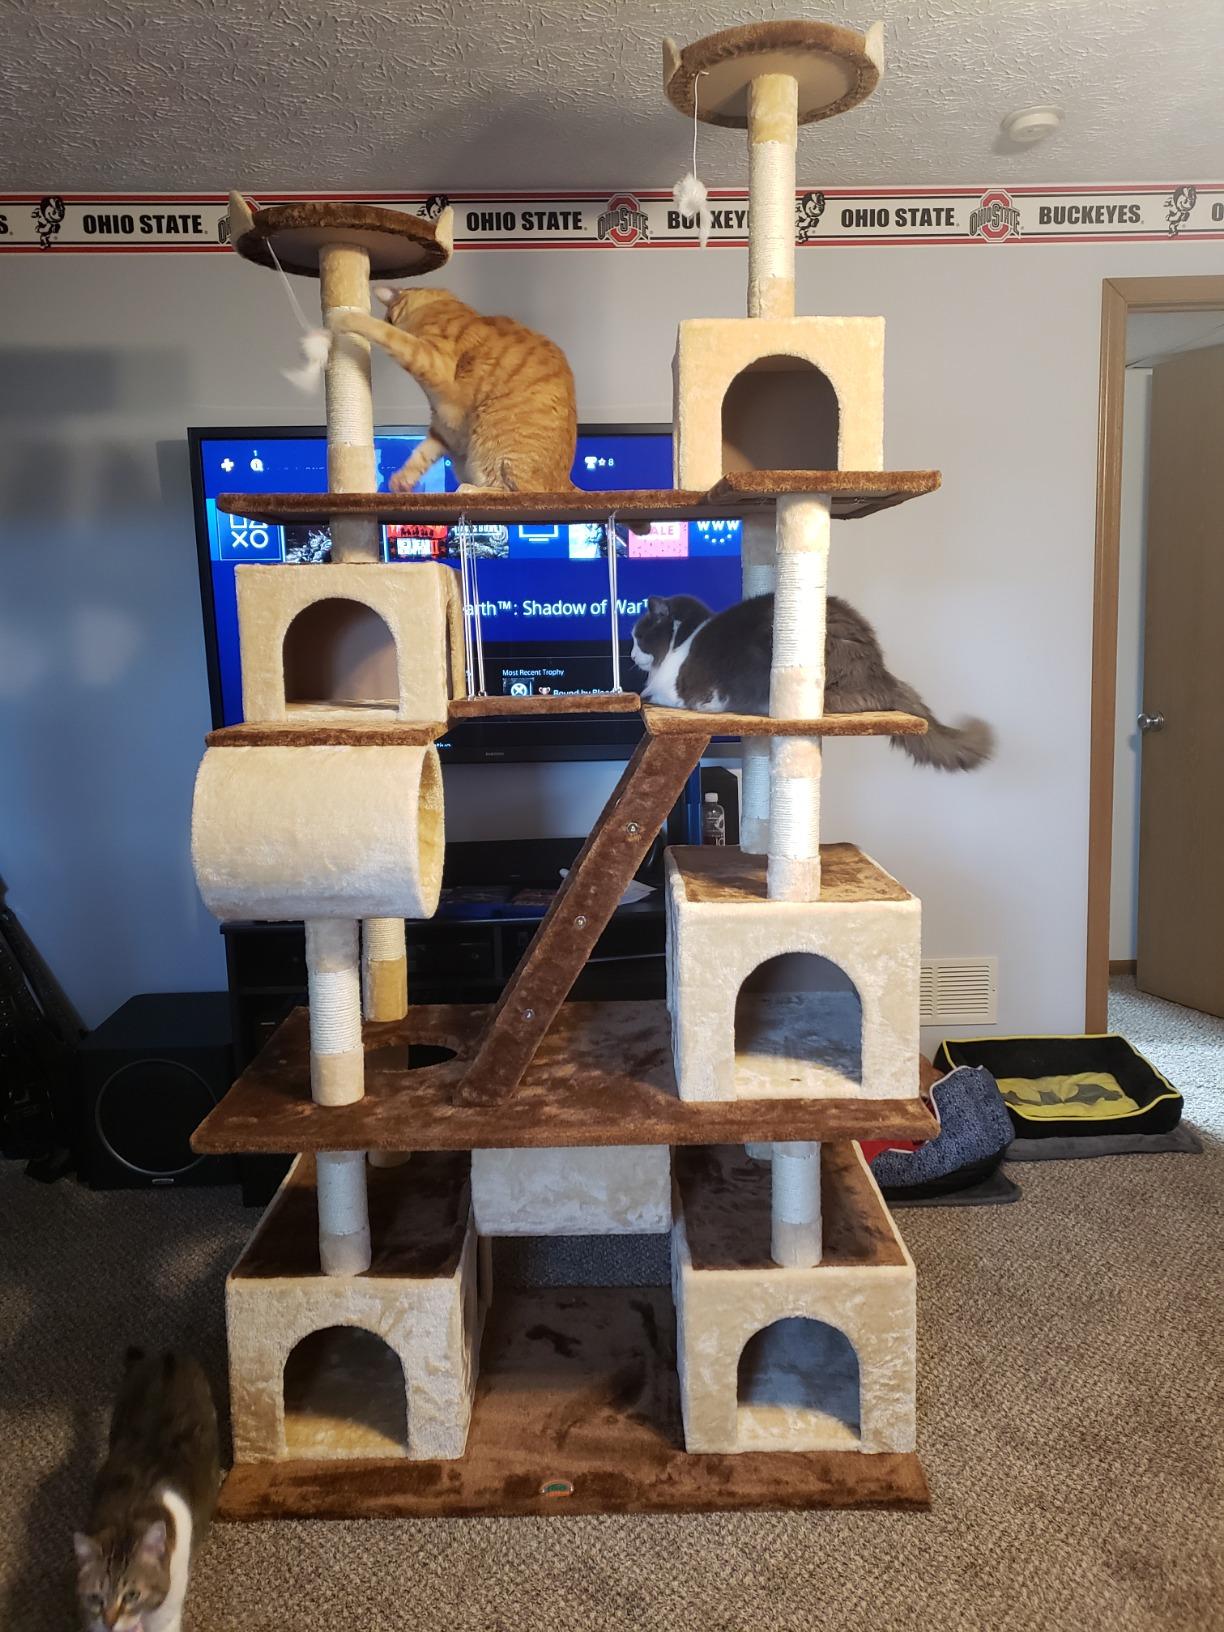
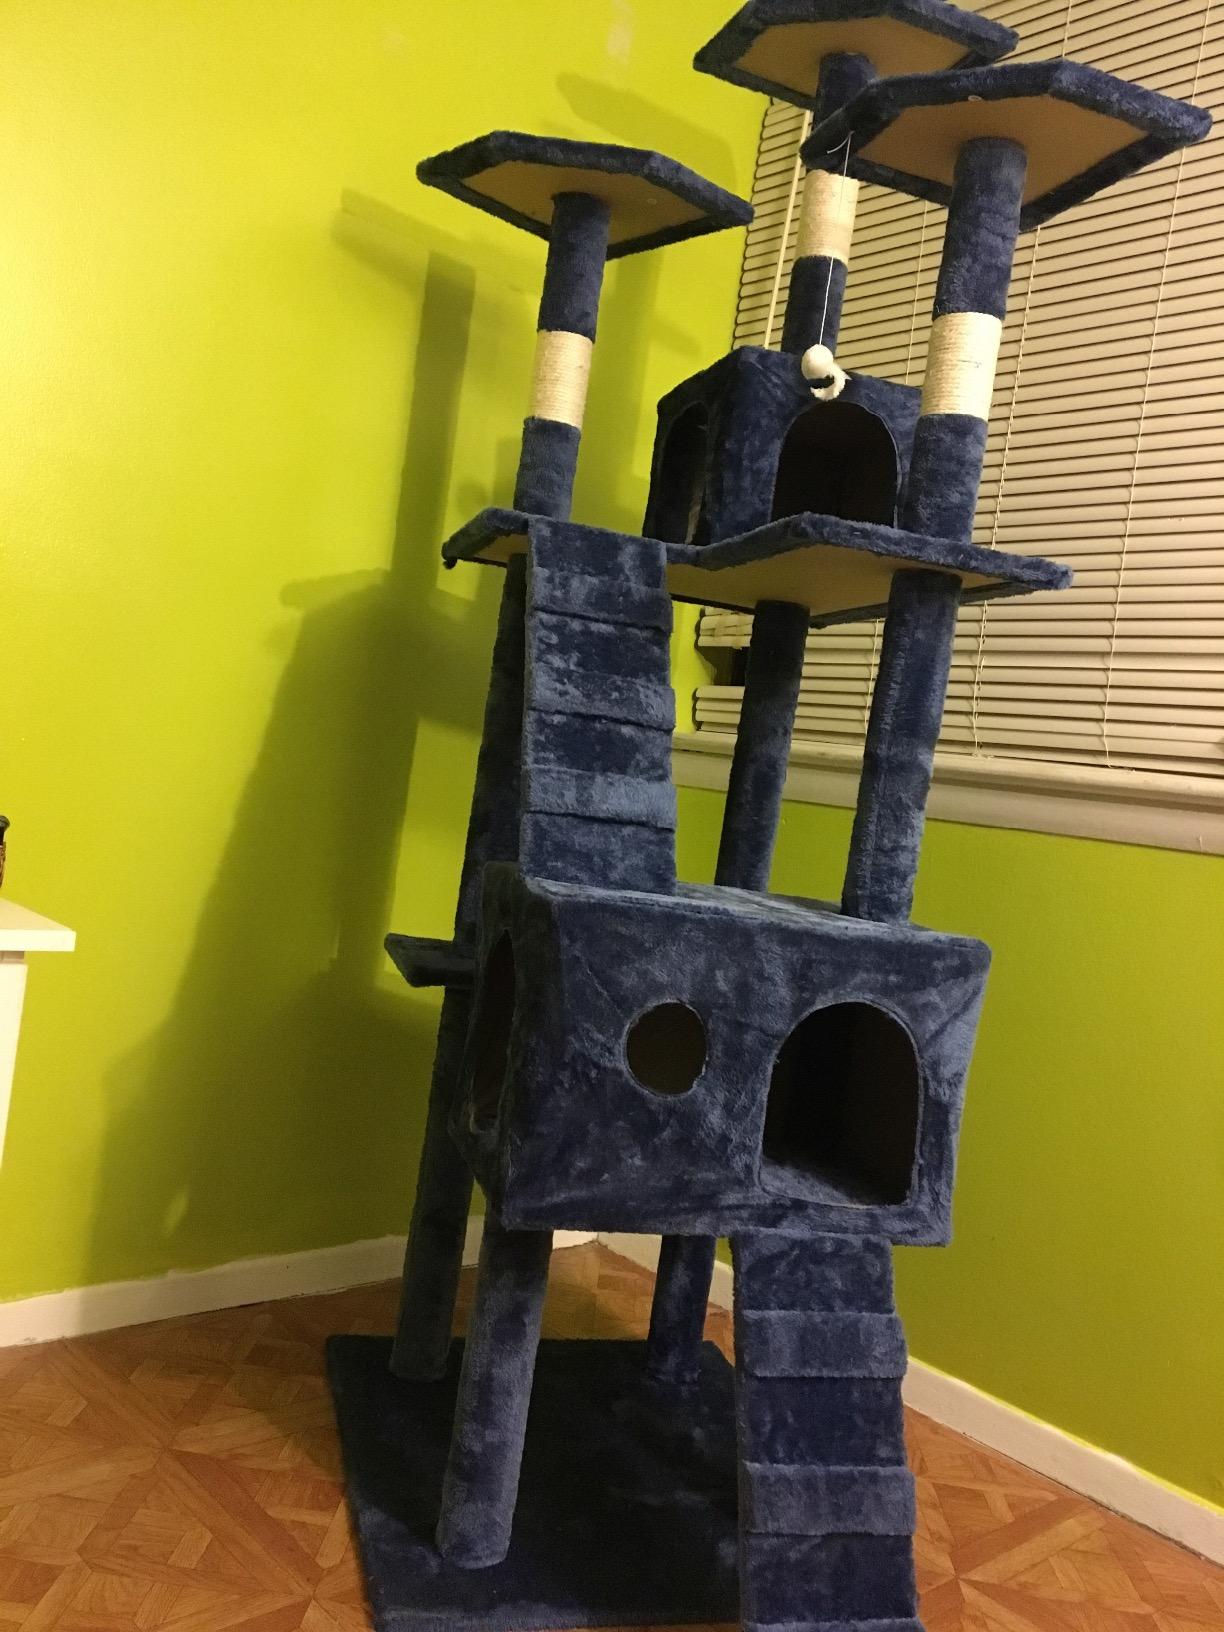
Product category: items_cat tree
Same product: no